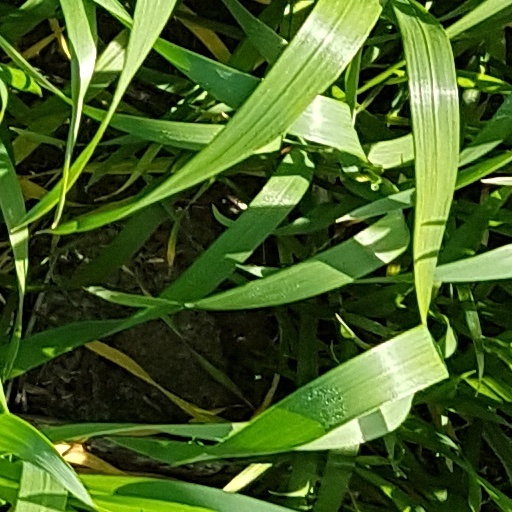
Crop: wheat